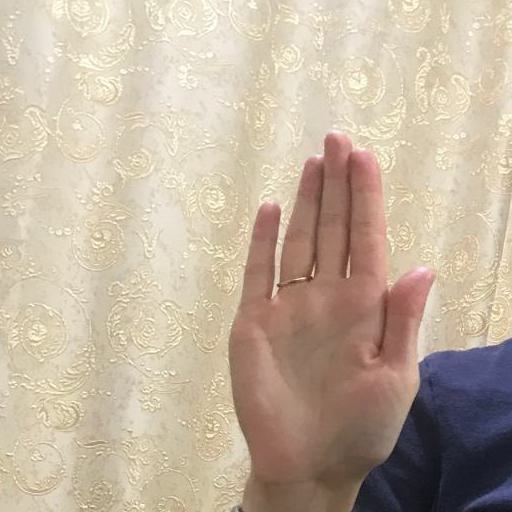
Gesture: stop